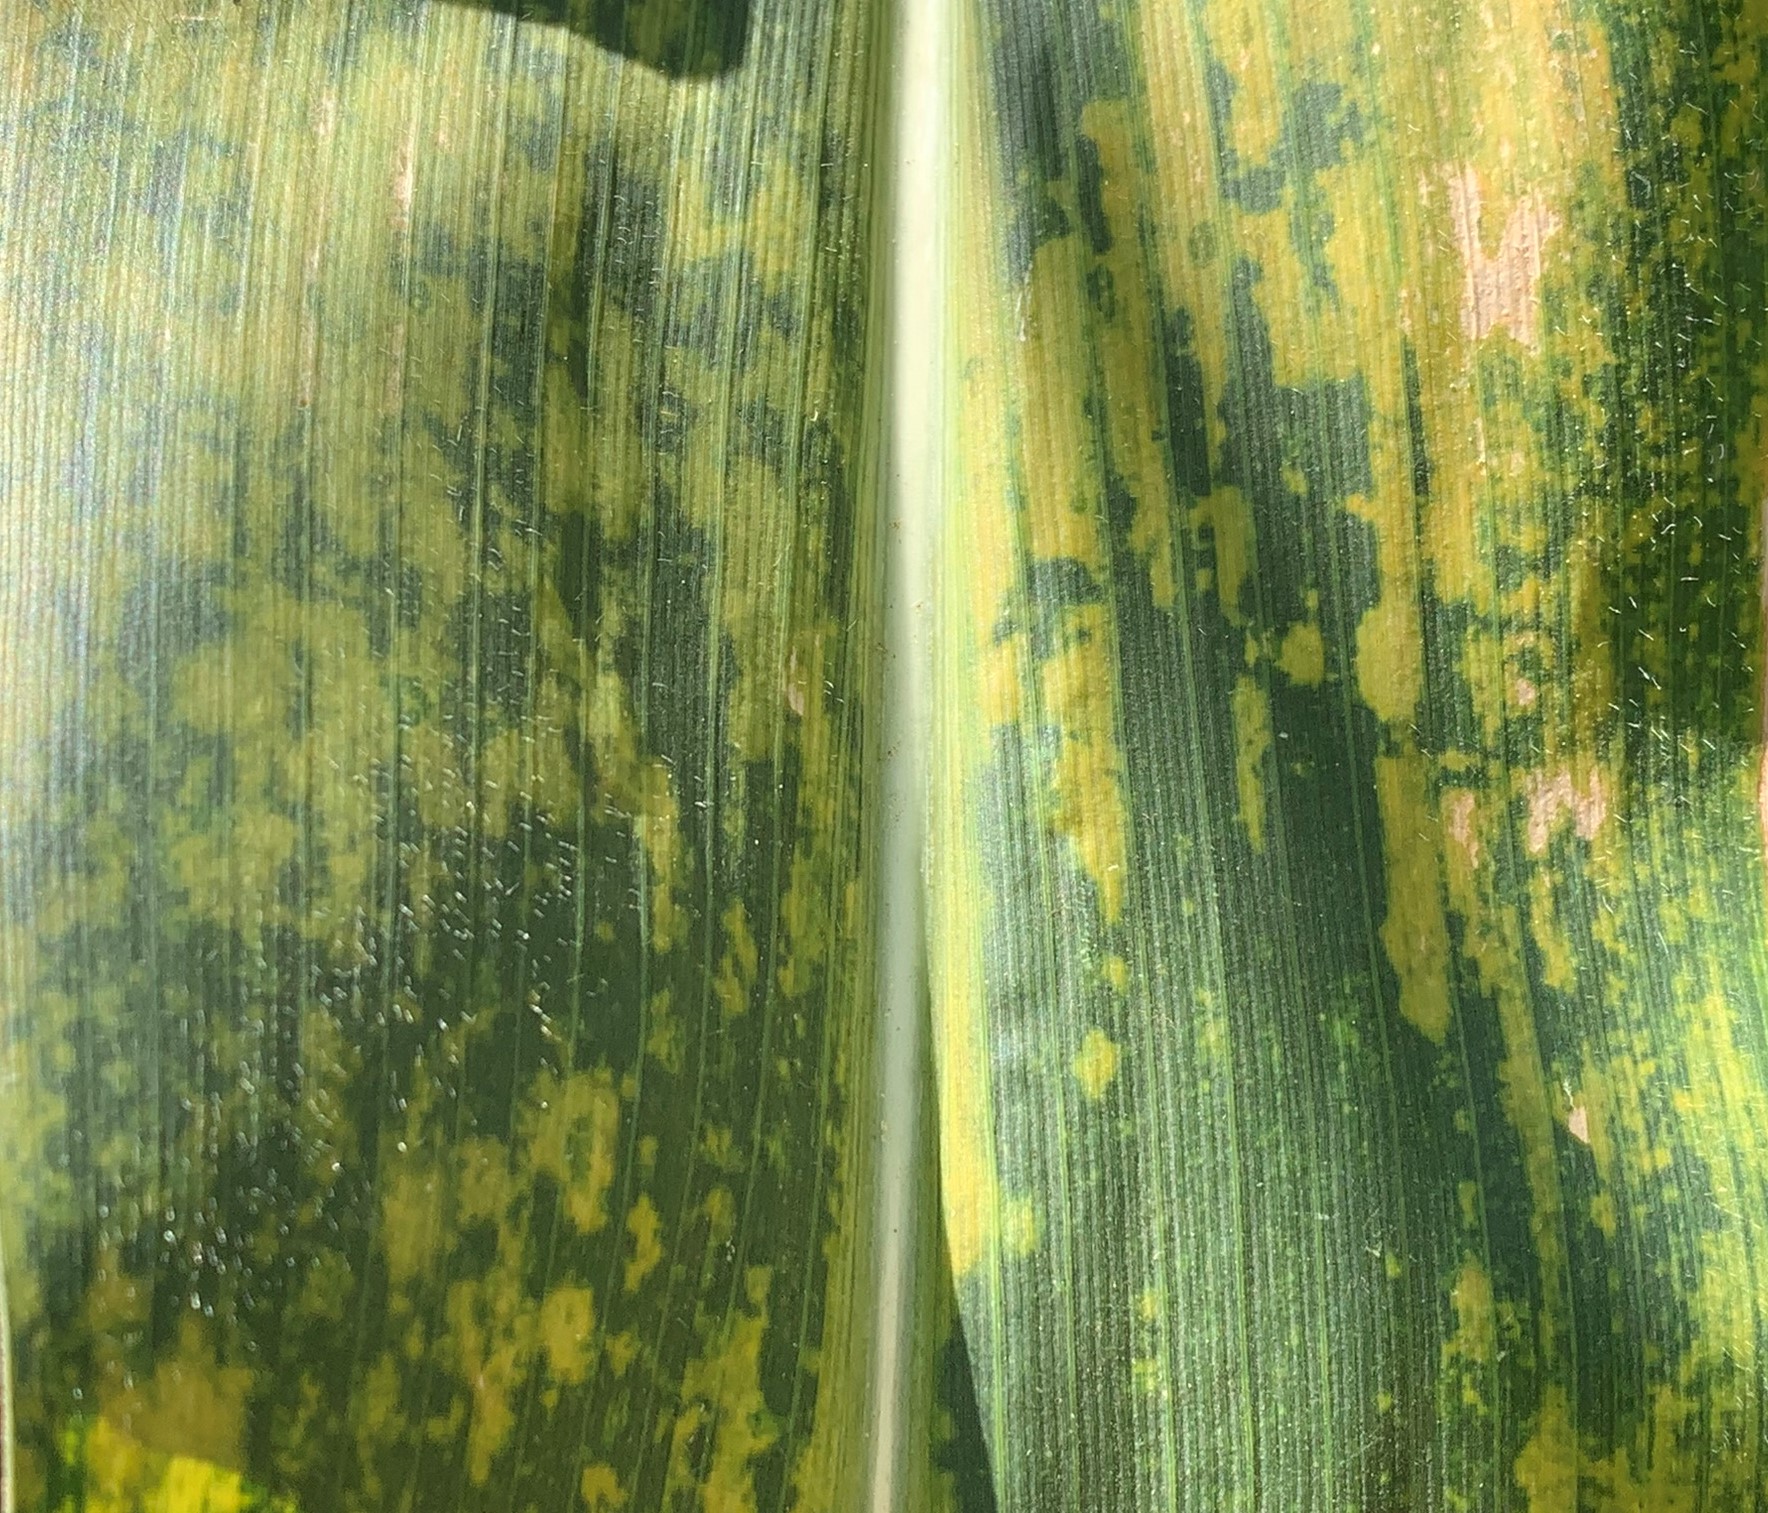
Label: MLN